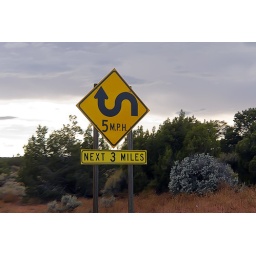
Slowing down......a sideways cure sign is serious business, over the edge of a gravel road otherwise.